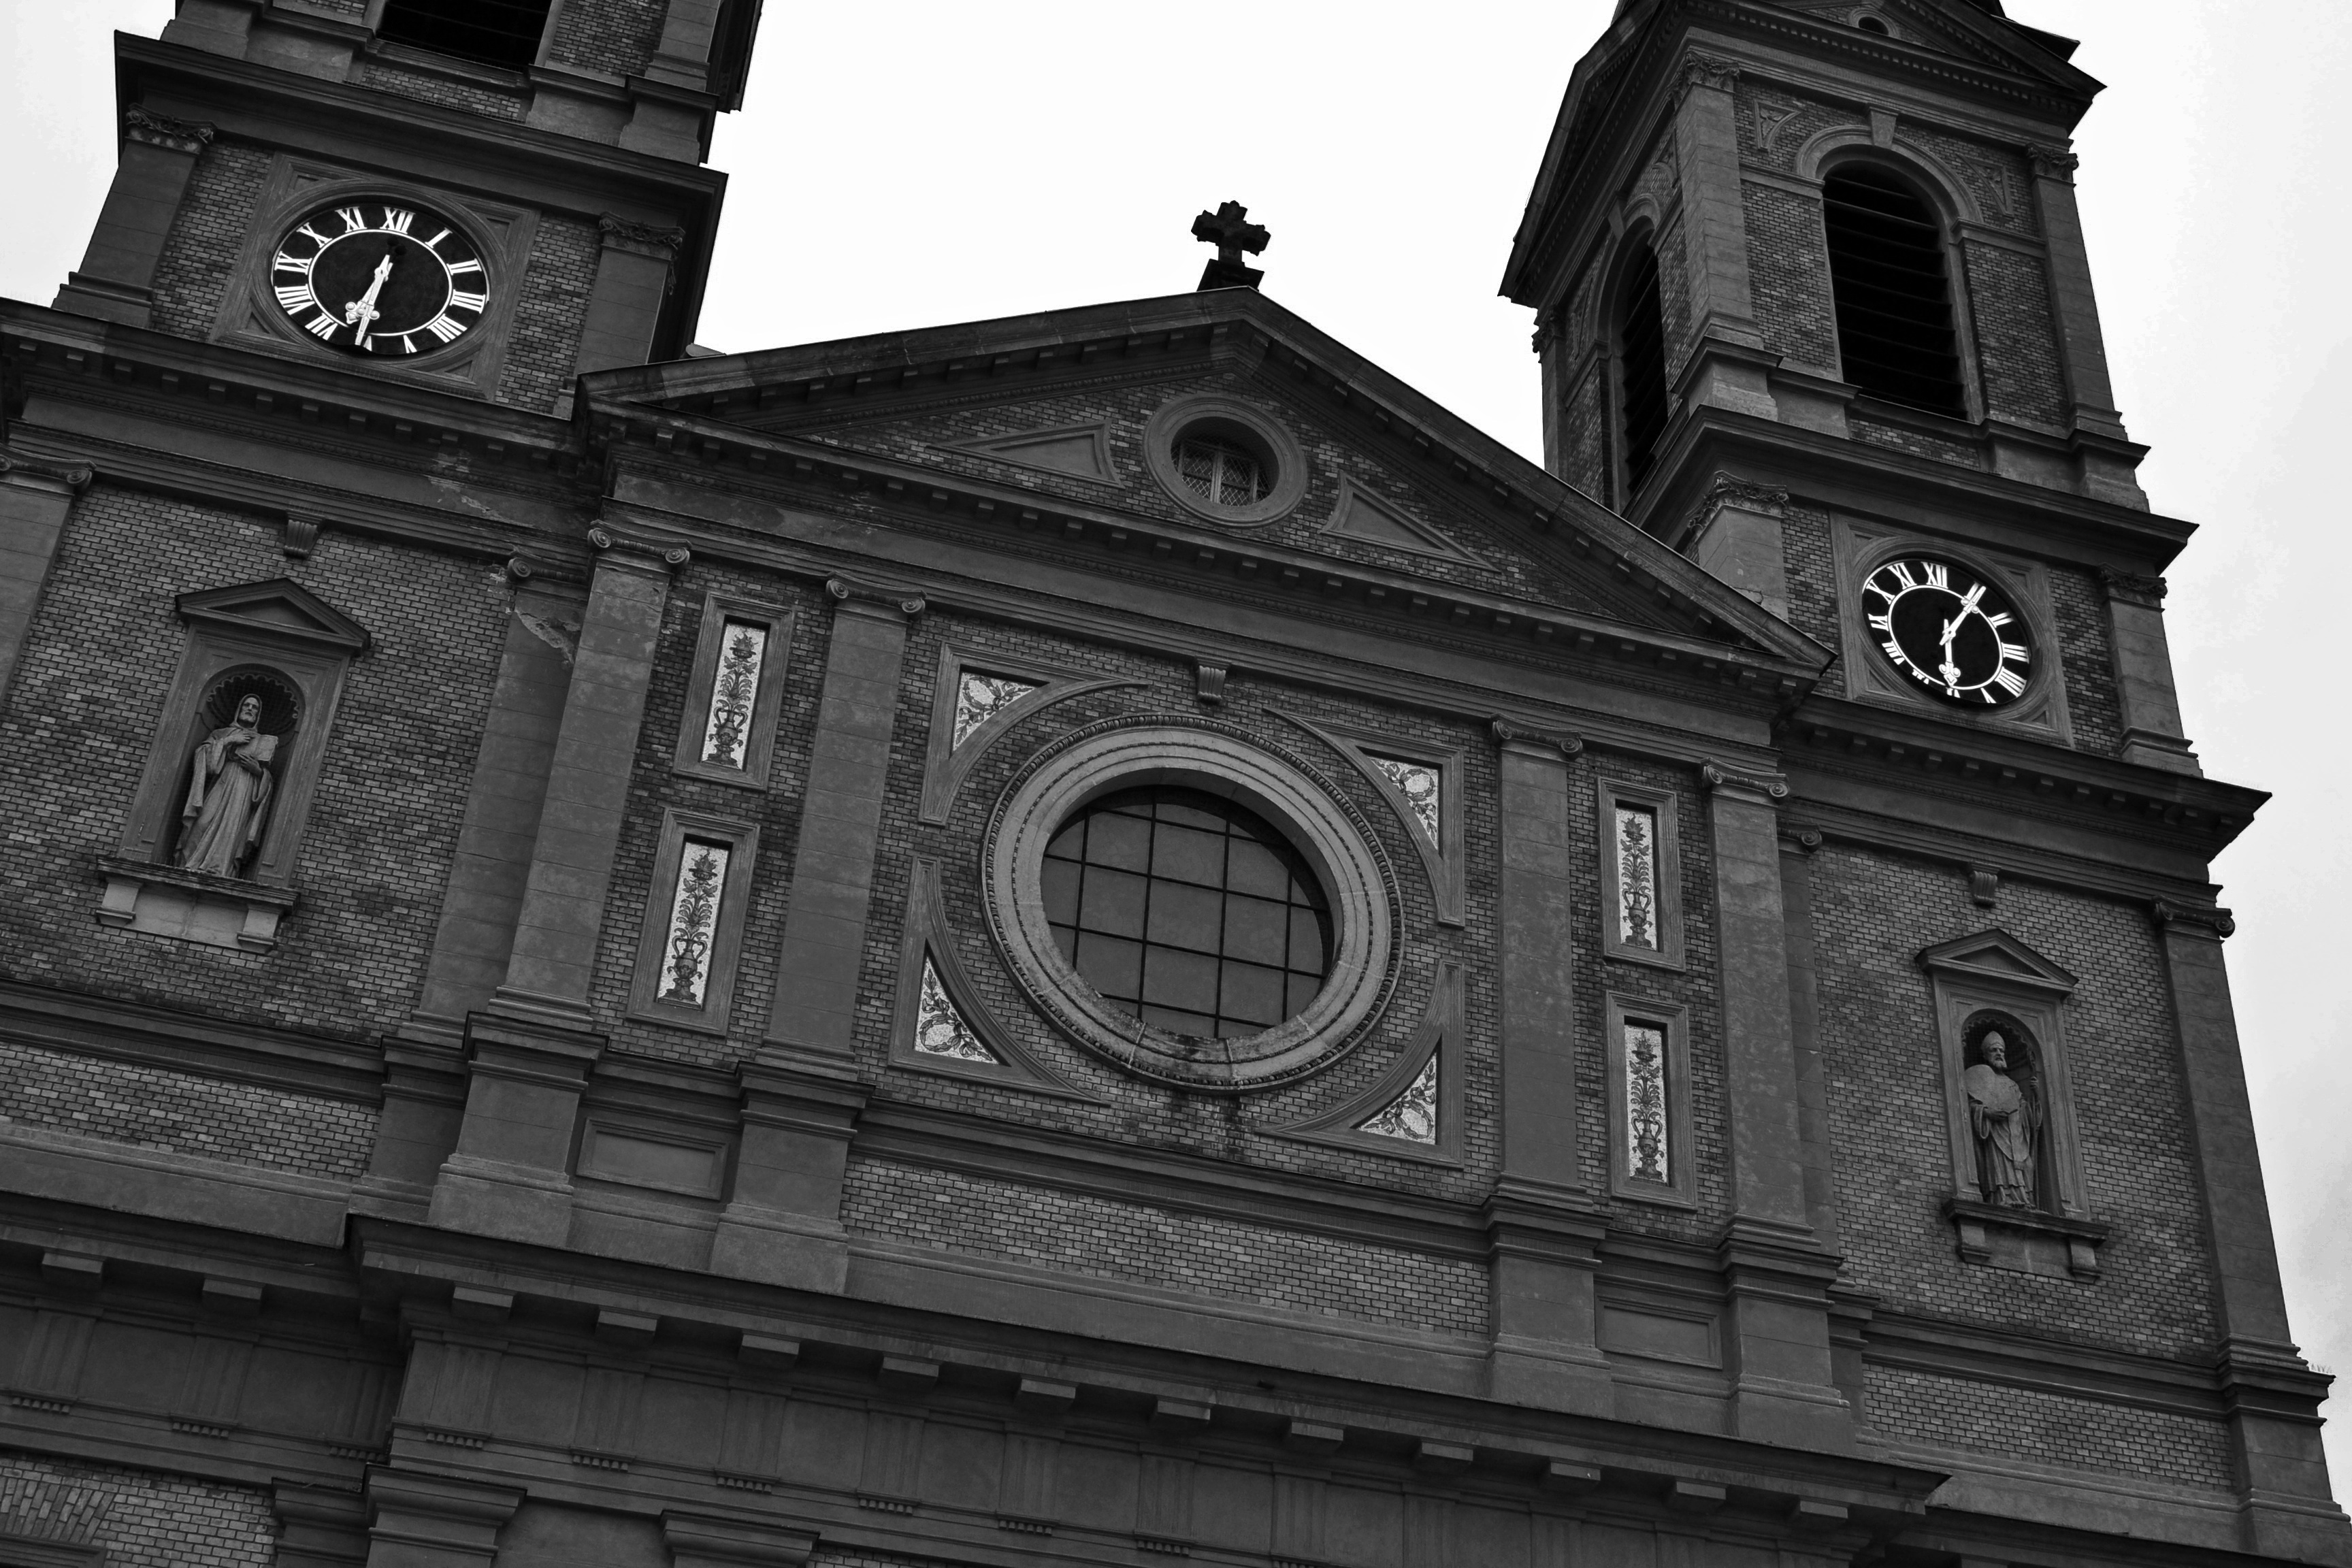
black and white, architecture, house, building, tower, landmark, facade, church, black, monochrome, place of worship, clock tower, monochrome photography